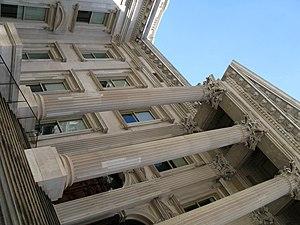
Tweed Courthouse, le siège administratif du Département de l'Éducation de la Ville de New York 中文: Tweed Courthouse - 紐約市教育局的总部